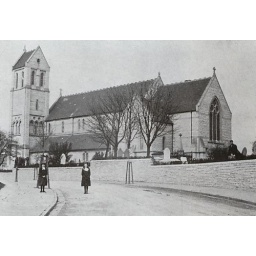
. . . . and is seen here well over 100 years ago.I scanned the picture from a library book in 2005.